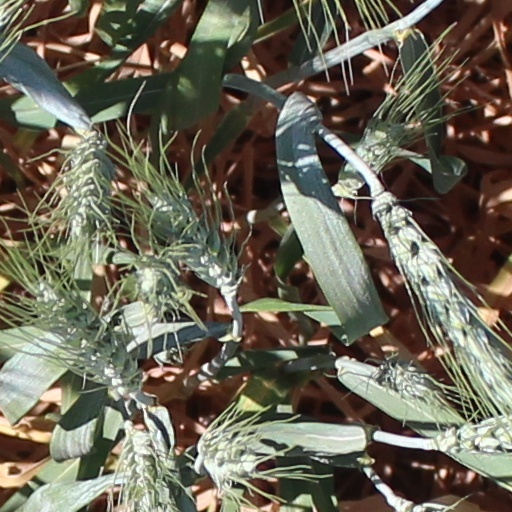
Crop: wheat